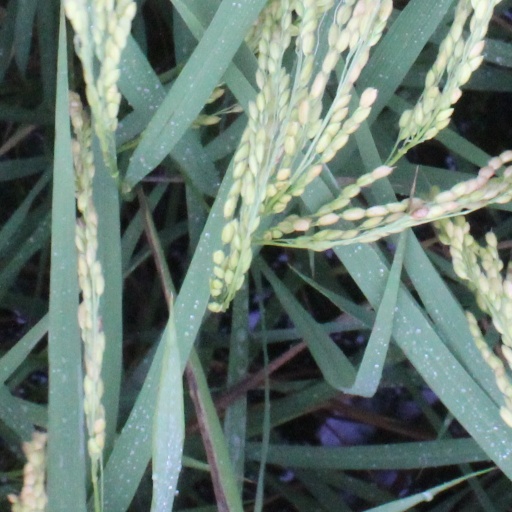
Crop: rice